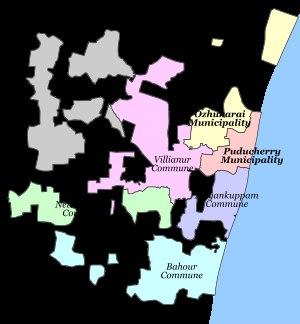
Le territoire de Pondichéry est un territoire de l'Inde. Il est formé de quatre des établissements de l'ancienne Inde française : Pondichéry et Karikal, Mahé et Yanaon.